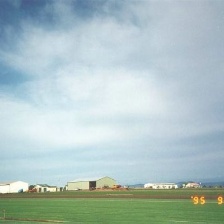
Cloud type: Cirrostratus